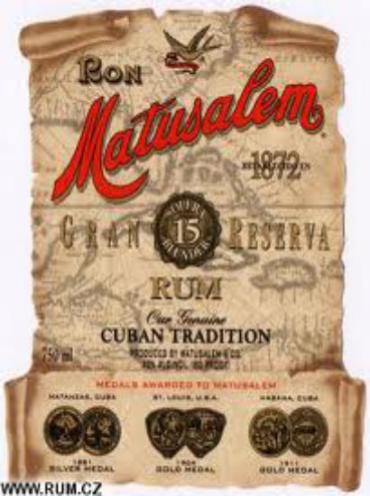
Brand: matusalem
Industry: Food